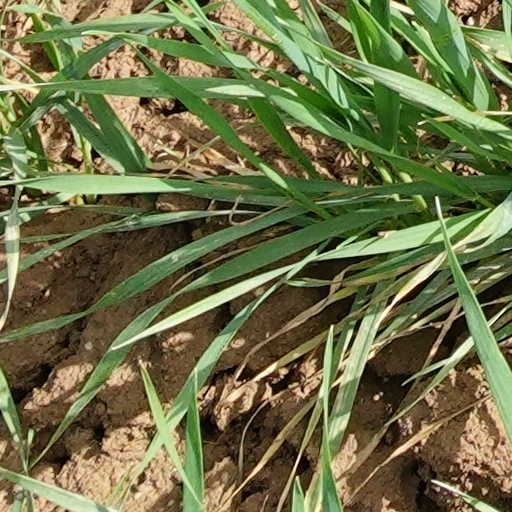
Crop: wheat